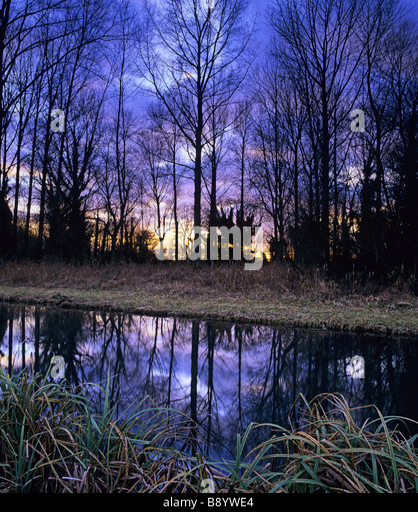
person on a winter s evening after a storm